Edward Rowe Mores

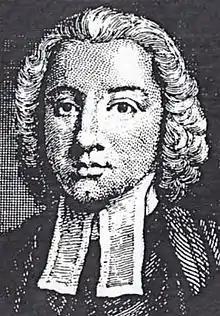
Edward Rowe Mores (1731–1778)

Edward Rowe Mores, FSA (24 January 1731 – 22 November 1778) was an English antiquarian and scholar, who wrote works on history and typography. He was also instrumental in the founding of The Society for Equitable Assurances on Lives and Survivorships (now commonly known as Equitable Life), and is credited with being the first person to use the professional title "actuary" in relation to insurance.